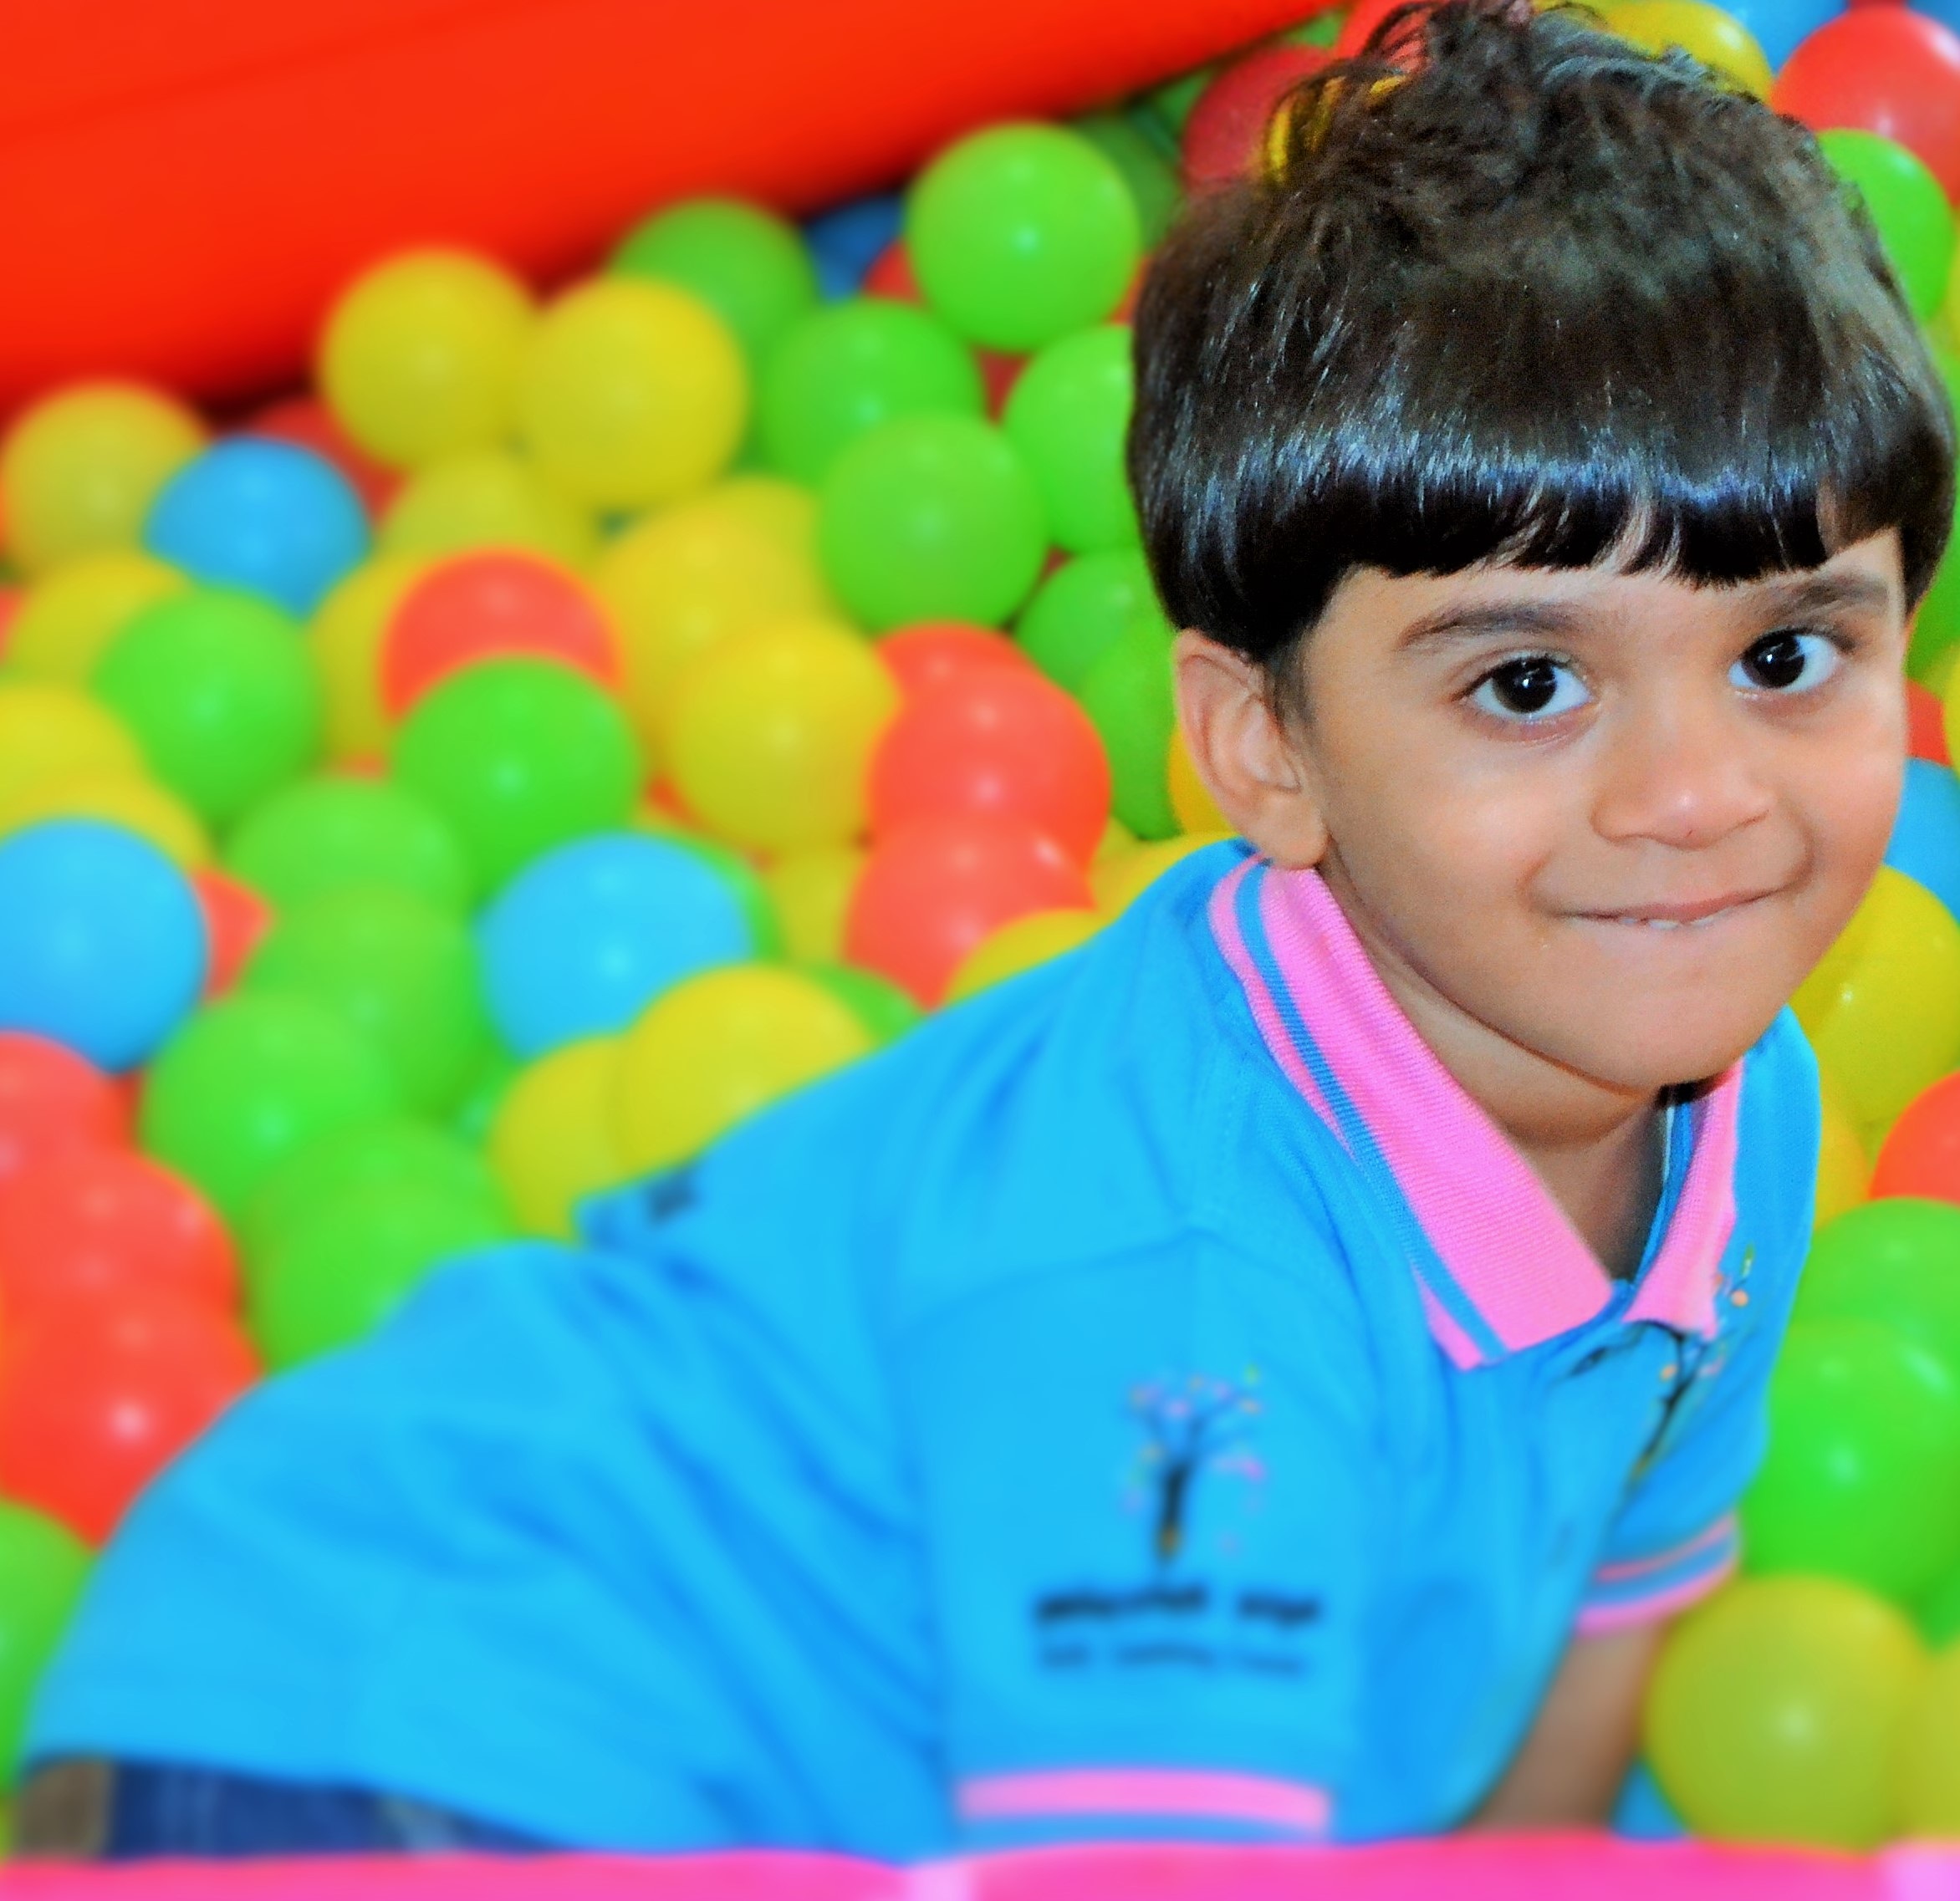
people, play, boy, kid, child, playing, colorful, toy, childhood, smiling, education, preschooler, fun, happy, happiness, toddler, kindergarten, nursery, preschool, ball pit